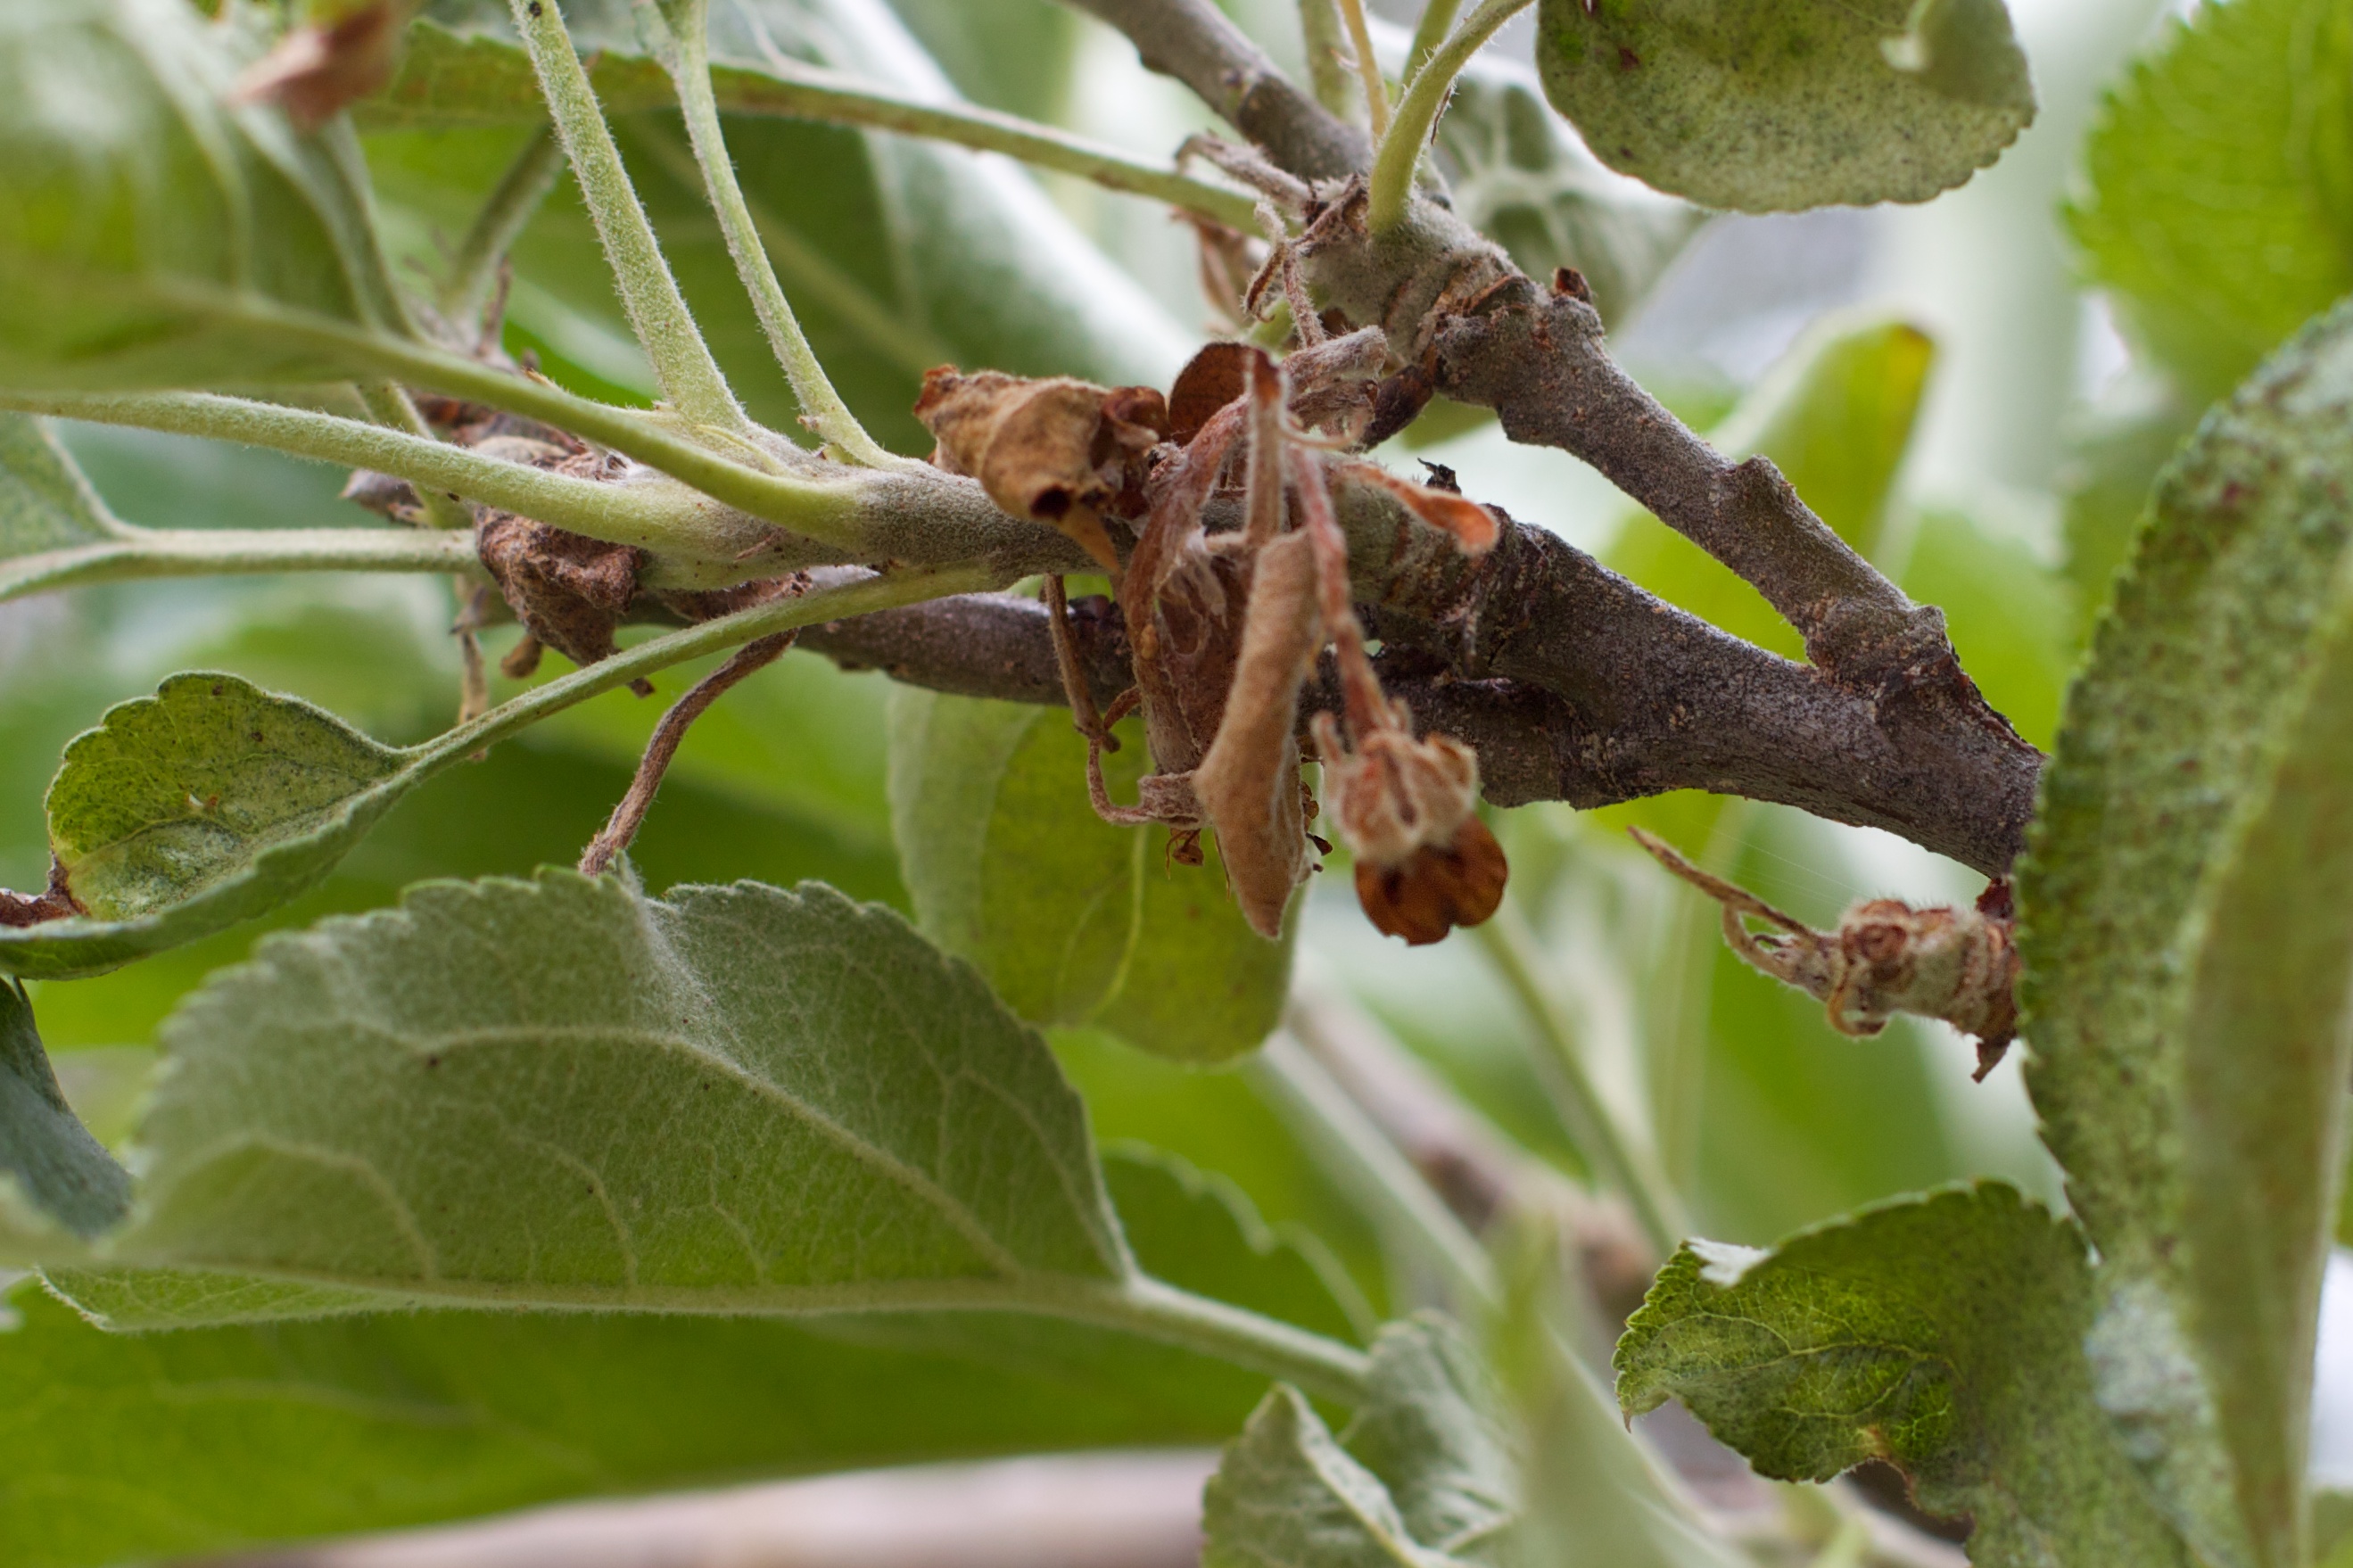
tree, branch, plant, fruit, leaf, flower, food, produce, botany, flora, shrub, oak, macro photography, flowering plant, woody plant, land plant